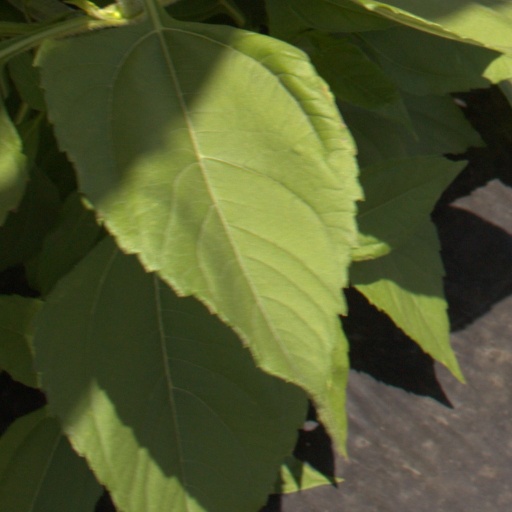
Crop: Jerusalem artichoke